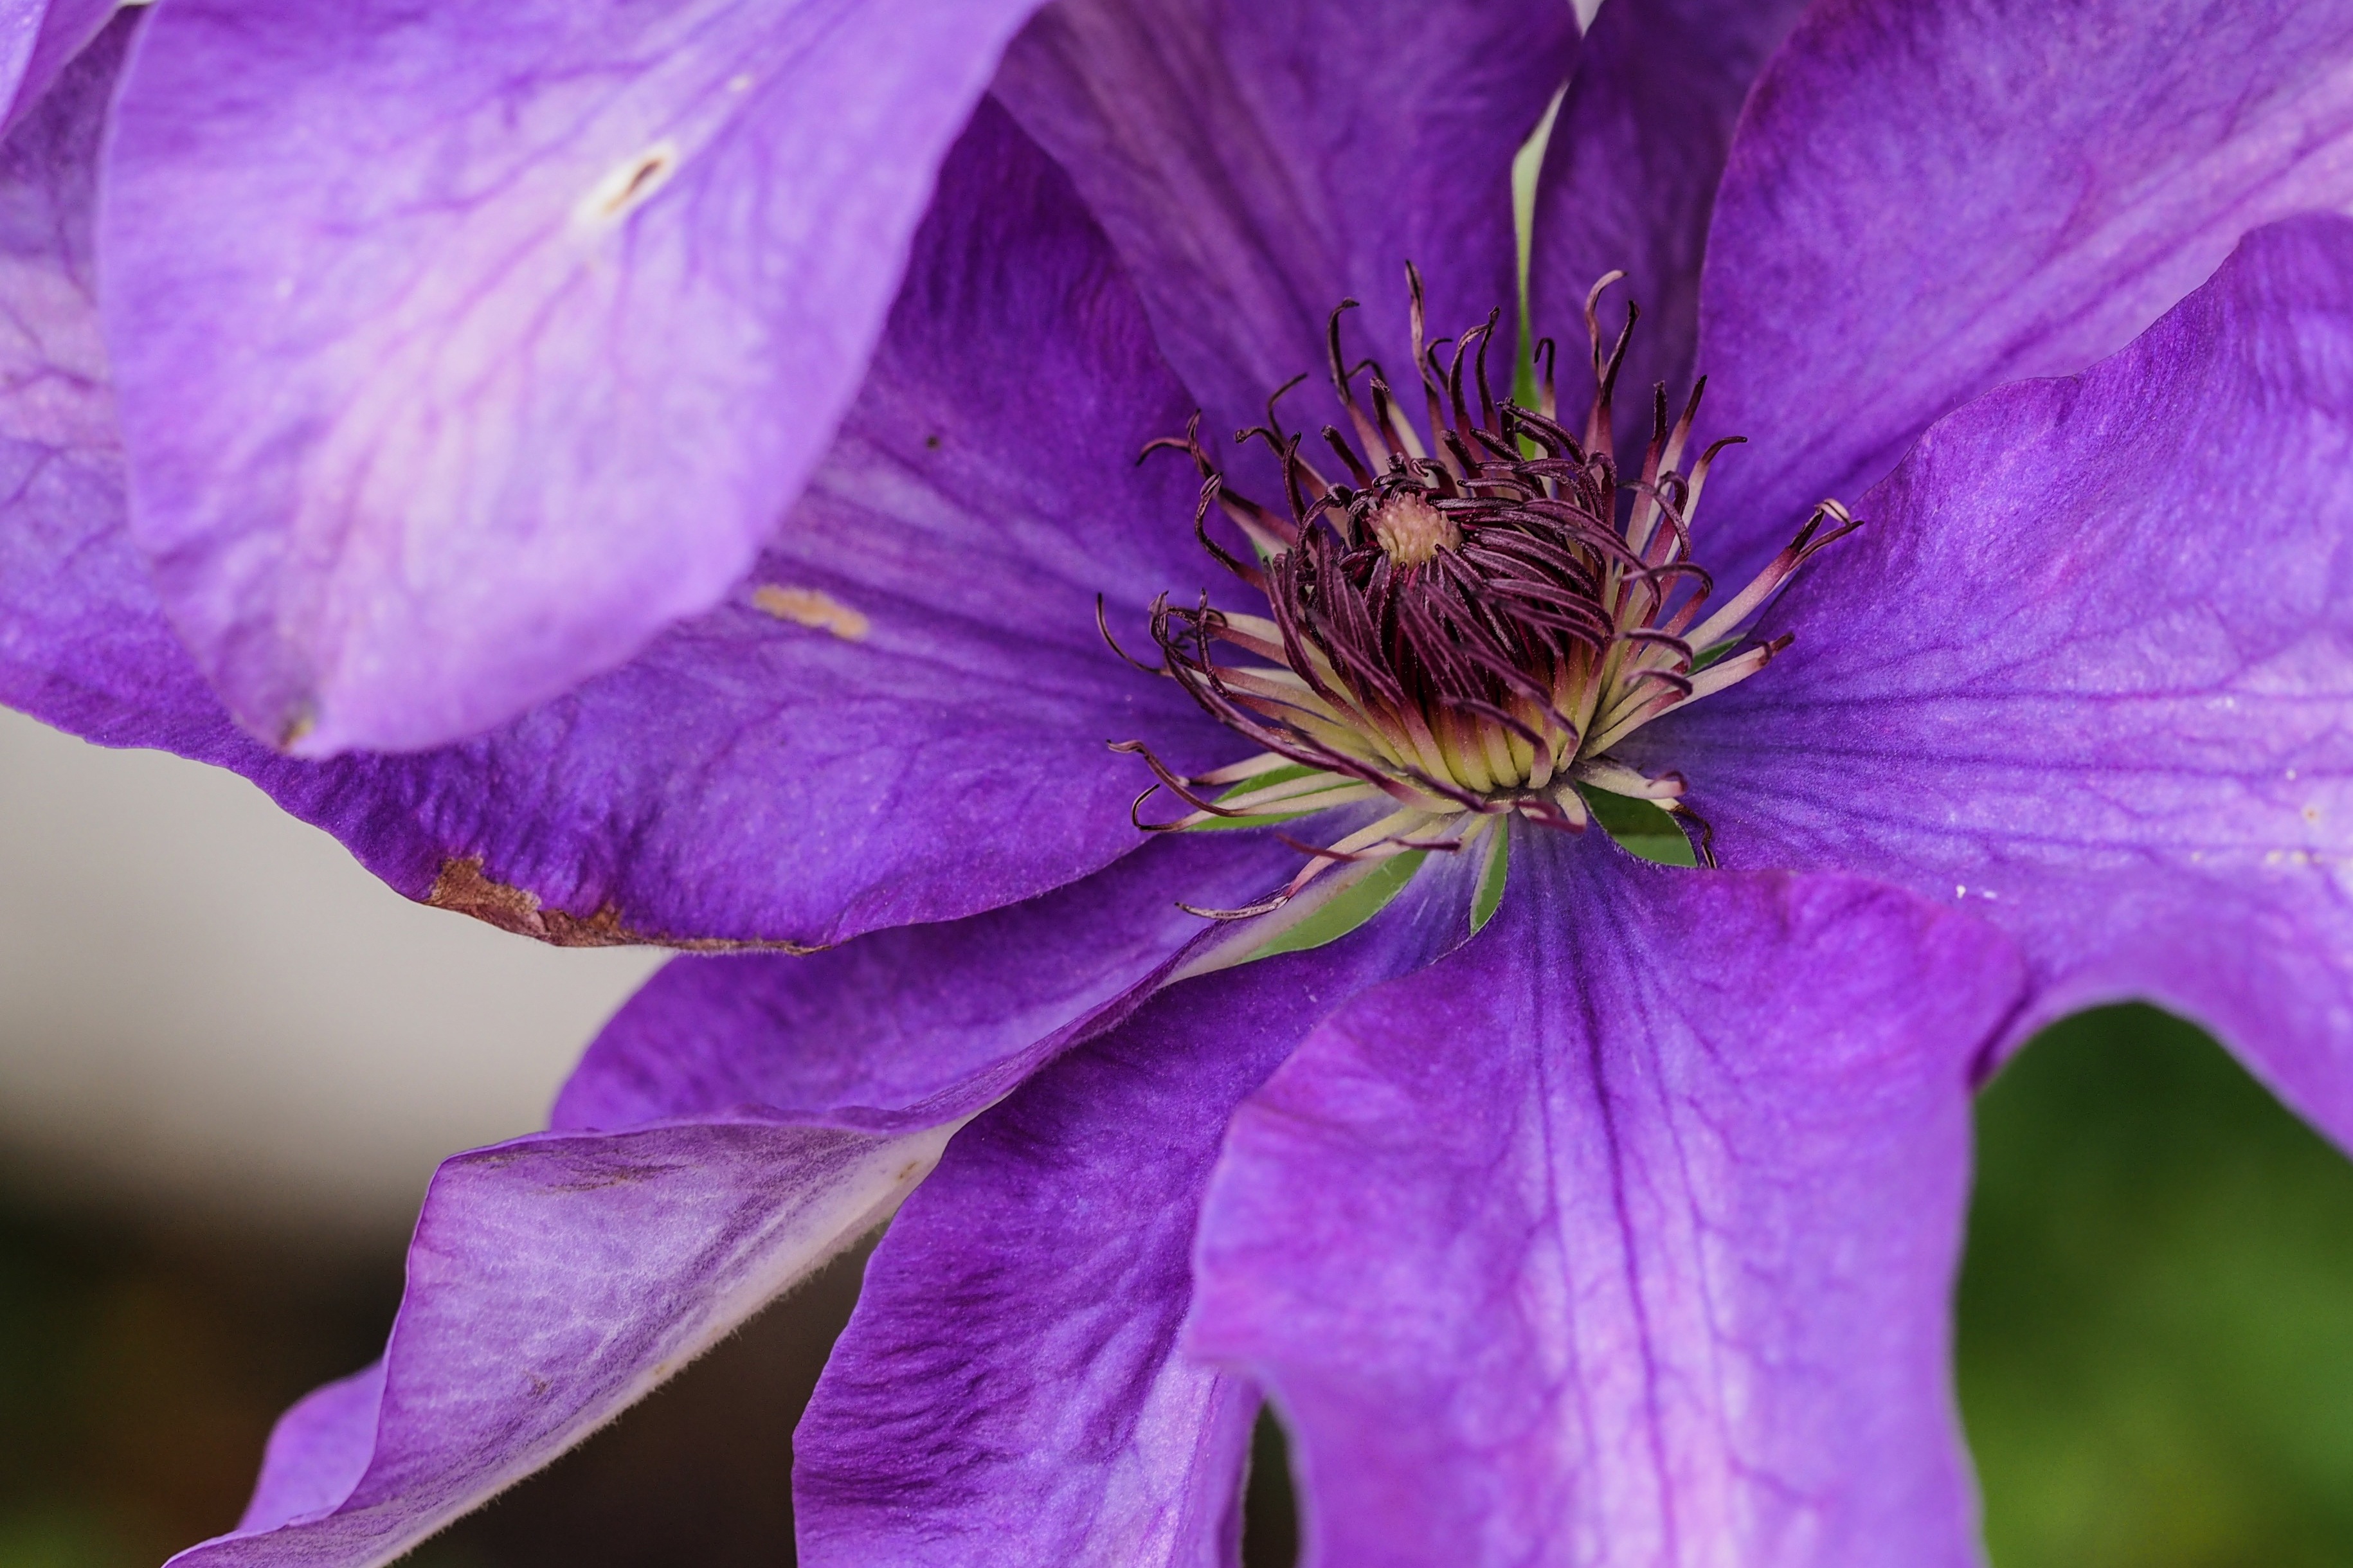
blossom, plant, flower, purple, petal, flora, close up, clematis, section, macro photography, flowering plant, land plant